George Washington's Gristmill

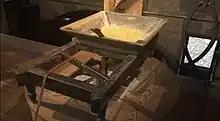
Grist mill in action, interior. Use of cornmeal in place of Barley is noted.

The gristmill, distillery, and gift shop are open to the public from April through October. They are located approximately three miles west of Mount Vernon's main gate on Virginia Route 235. Tickets to tour the gristmill and distillery are available at Mount Vernon and the gristmill's gift shop. The tickets can be combined admission to Mount Vernon or purchased separately. Public transportation is available between Mount Vernon and the gristmill.